Maity Interiano

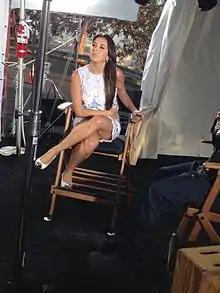

Maity Interiano is a Honduran-American journalist who has anchored for Univision network Noticiero Univision.